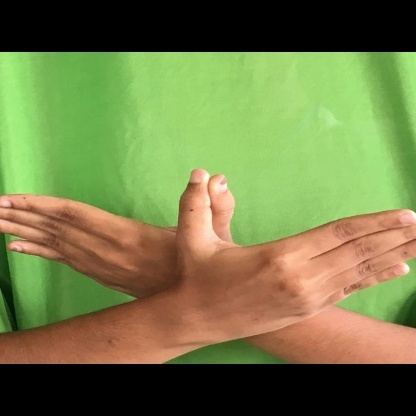
Mudra: Garuda